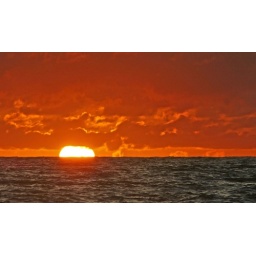
Sunrise in the Indian ocean from the Dhow boat